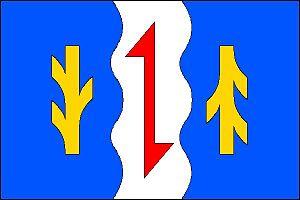
Jetřichov est une commune du district de Náchod, dans la région de Hradec Králové, en Tchéquie. Sa population s'élevait à 459 habitants en 2017.